Portugal. The Man

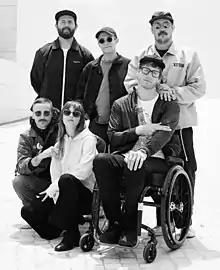
Portugal. The Man in 2020

Portugal. The Man is an American rock band from Wasilla, Alaska and based in Portland, Oregon. The group consists of John Baldwin Gourley, Zach Carothers, Kyle O'Quin, Eric Howk and Zoe Manville. Gourley and Carothers met and began playing music together in 2001 at Wasilla High School in Wasilla.